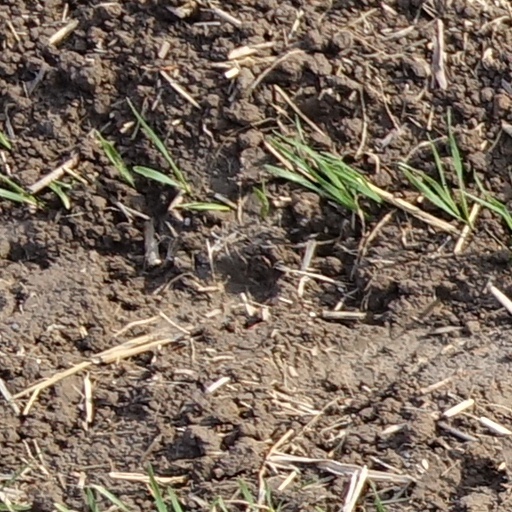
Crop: wheat